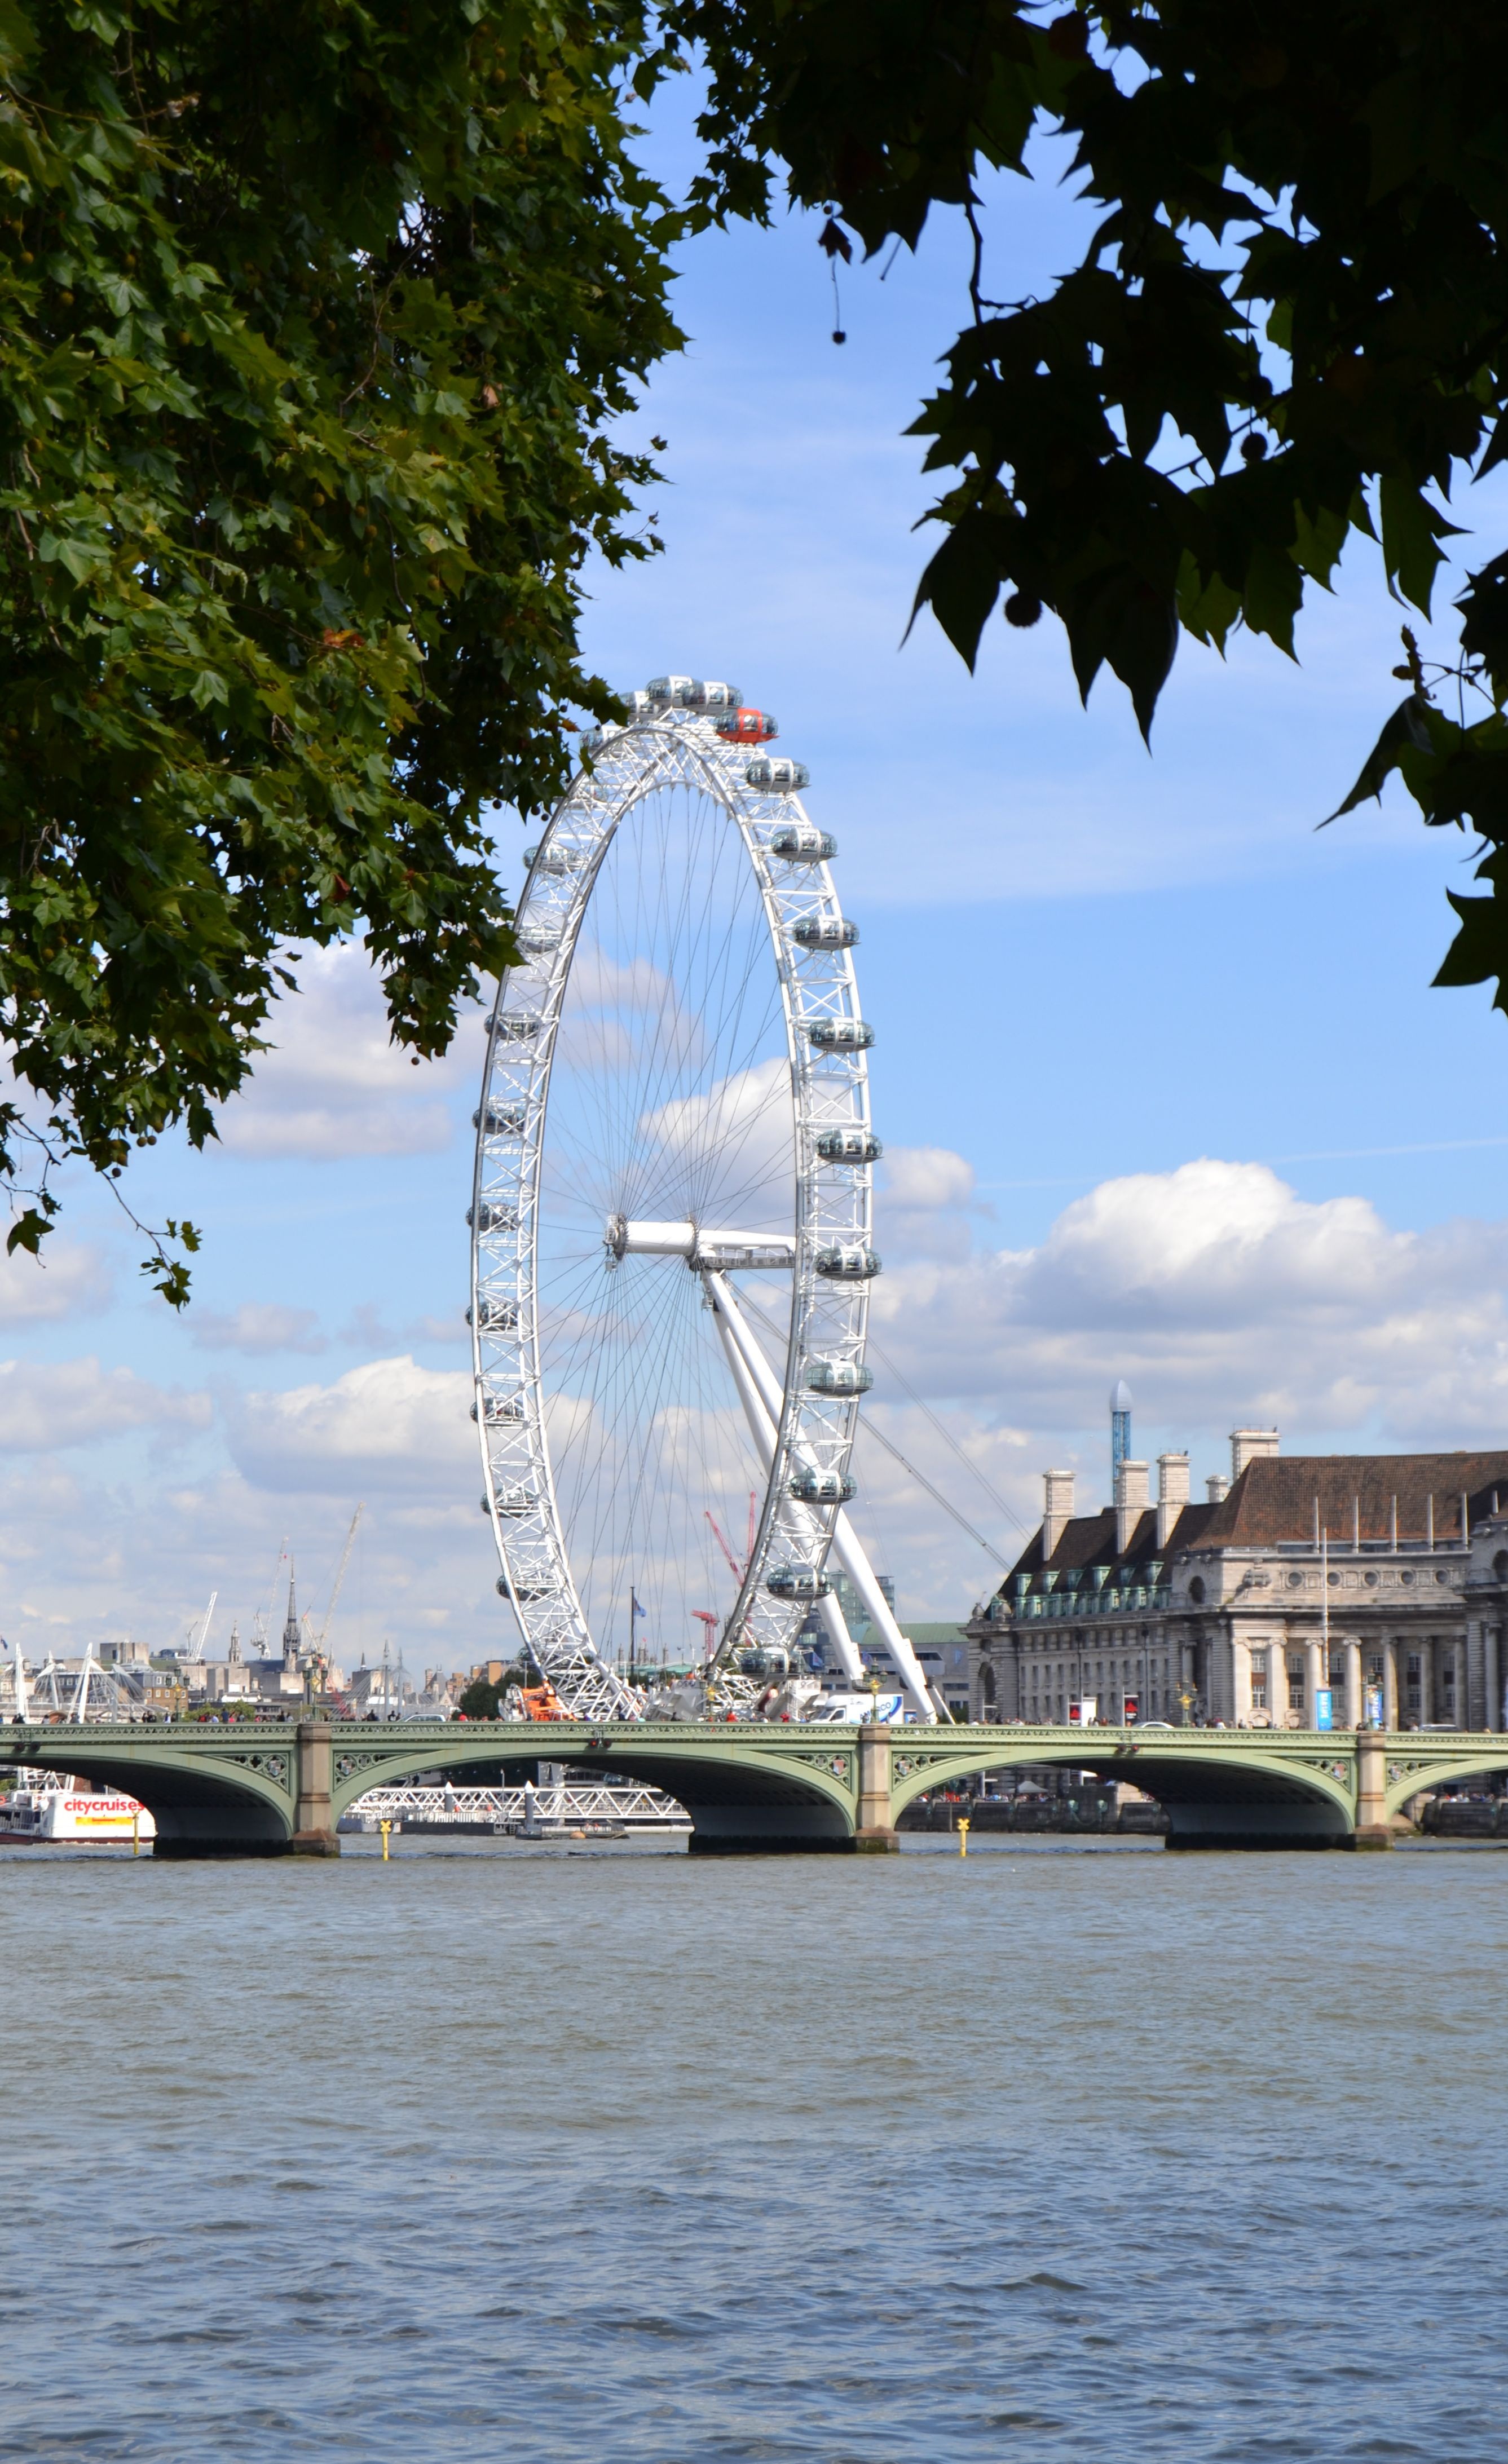
sea, water, dock, boat, reflection, vehicle, ferris wheel, tower, london eye, landmark, waterway, england, london, british, tourist attraction, united kingdom, river thames